Leptoceratops

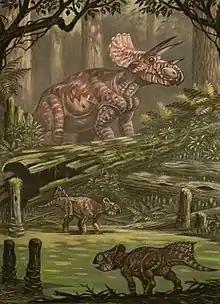
"Triceratops" and "Leptoceratops" in the Hell Creek environment

The of "Leptoceratops" is primitive for a ceratopsian, being similar to "Protoceratops" but thinner and without any expansion of its margin found in later ceratopsians. The anterior process of the ilium does not curve substantially and is unexpanded, and the posterior process narrows gradually, being much narrower than that of "Montanoceratops". The is similar but proportionally smaller than in "Protoceratops", with a short and narrow anterior process and a curved and tapered posterior process that is only in length. The is also similar to that of "Protoceratops", but does not show any expansion towards its end or internal groove near the base. The ischia show a pronounced curvature along their length and are more slender than in "Montanoceratops". As with the forelimb, the hindlimb is more robust than in "Protoceratops", though the structure of the foot is equally primitive. The , which is long in CMN 8889, long in CMN 8888, long in CMN 8887, and over long in YPM VPPU 18133, is always slightly shorter than the , which is unlike the heavier ceratopsids. The trochanters for muscle articulations are pronounced. There are two distal in "Leptoceratops", one capping the third and one capping the fourth. Overall the foot is longer proportionally than in "Protoceratops". The first four digits are fully developed and bear claws, with the first being slightly outturned from the rest, while the fifth digit is reduced to just a splint-like metatarsal. The third metatarsal is the longest, followed by the second, fourth, and first, and the pes has a phalangeal formula of 2-3-4-5-0.